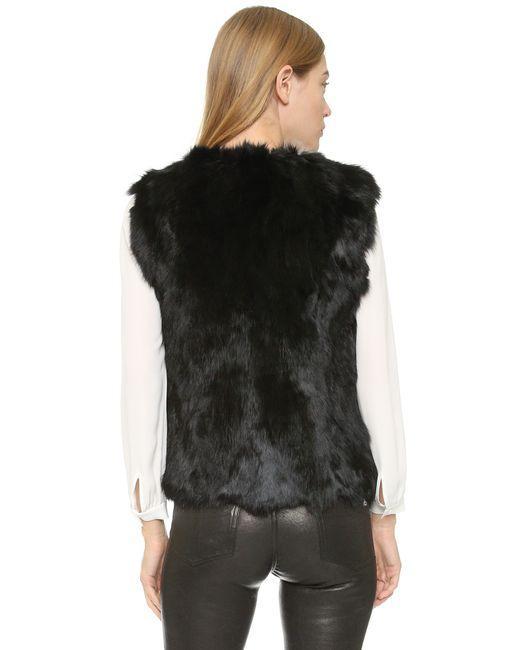
Ärmellose Jacke aus Tierhaut für die Jagd und kaltes Wetter